Curium

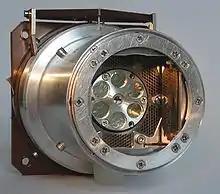
Alpha-particle X-ray spectrometer of a Mars exploration rover

The most practical application of Cm—though rather limited in total volume—is as α-particle source in alpha particle X-ray spectrometers (APXS). These instruments were installed on the Sojourner, Mars, Mars 96, Mars Exploration Rovers and Philae comet lander, as well as the Mars Science Laboratory to analyze the composition and structure of the rocks on the surface of planet Mars. APXS was also used in the Surveyor 5–7 moon probes but with a Cm source.